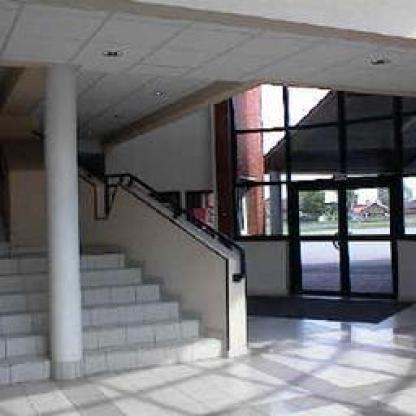
Scene: Indoor